Raymond Massey

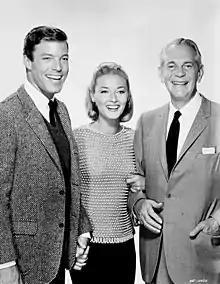
Richard Chamberlain, Daniela Bianchi and Massey in "Dr. Kildare" (1964)

His high-profile estrangement and divorce from Adrianne Allen was the inspiration for Ruth Gordon and Garson Kanin's script for the film "Adam's Rib" (1949), starring Katharine Hepburn and Spencer Tracy, and indeed Massey married the lawyer who represented him in court, Dorothy Whitney, while his then former wife, Allen, married the opposing lawyer, William Dwight Whitney.